2018 German Grand Prix

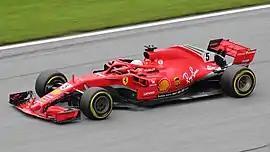
Sebastian Vettel (pictured in his car at the ) secured pole position.

Qualifying started in overcast conditions with an air temperature of , a relatively cool track temperature of and high humidity. Although the track was dry enough for slick tyres the track was still damp in places, this along with the rain earlier in the day meant that a high level of track evolution was expected. There was also a high chance of rain latter in the session.